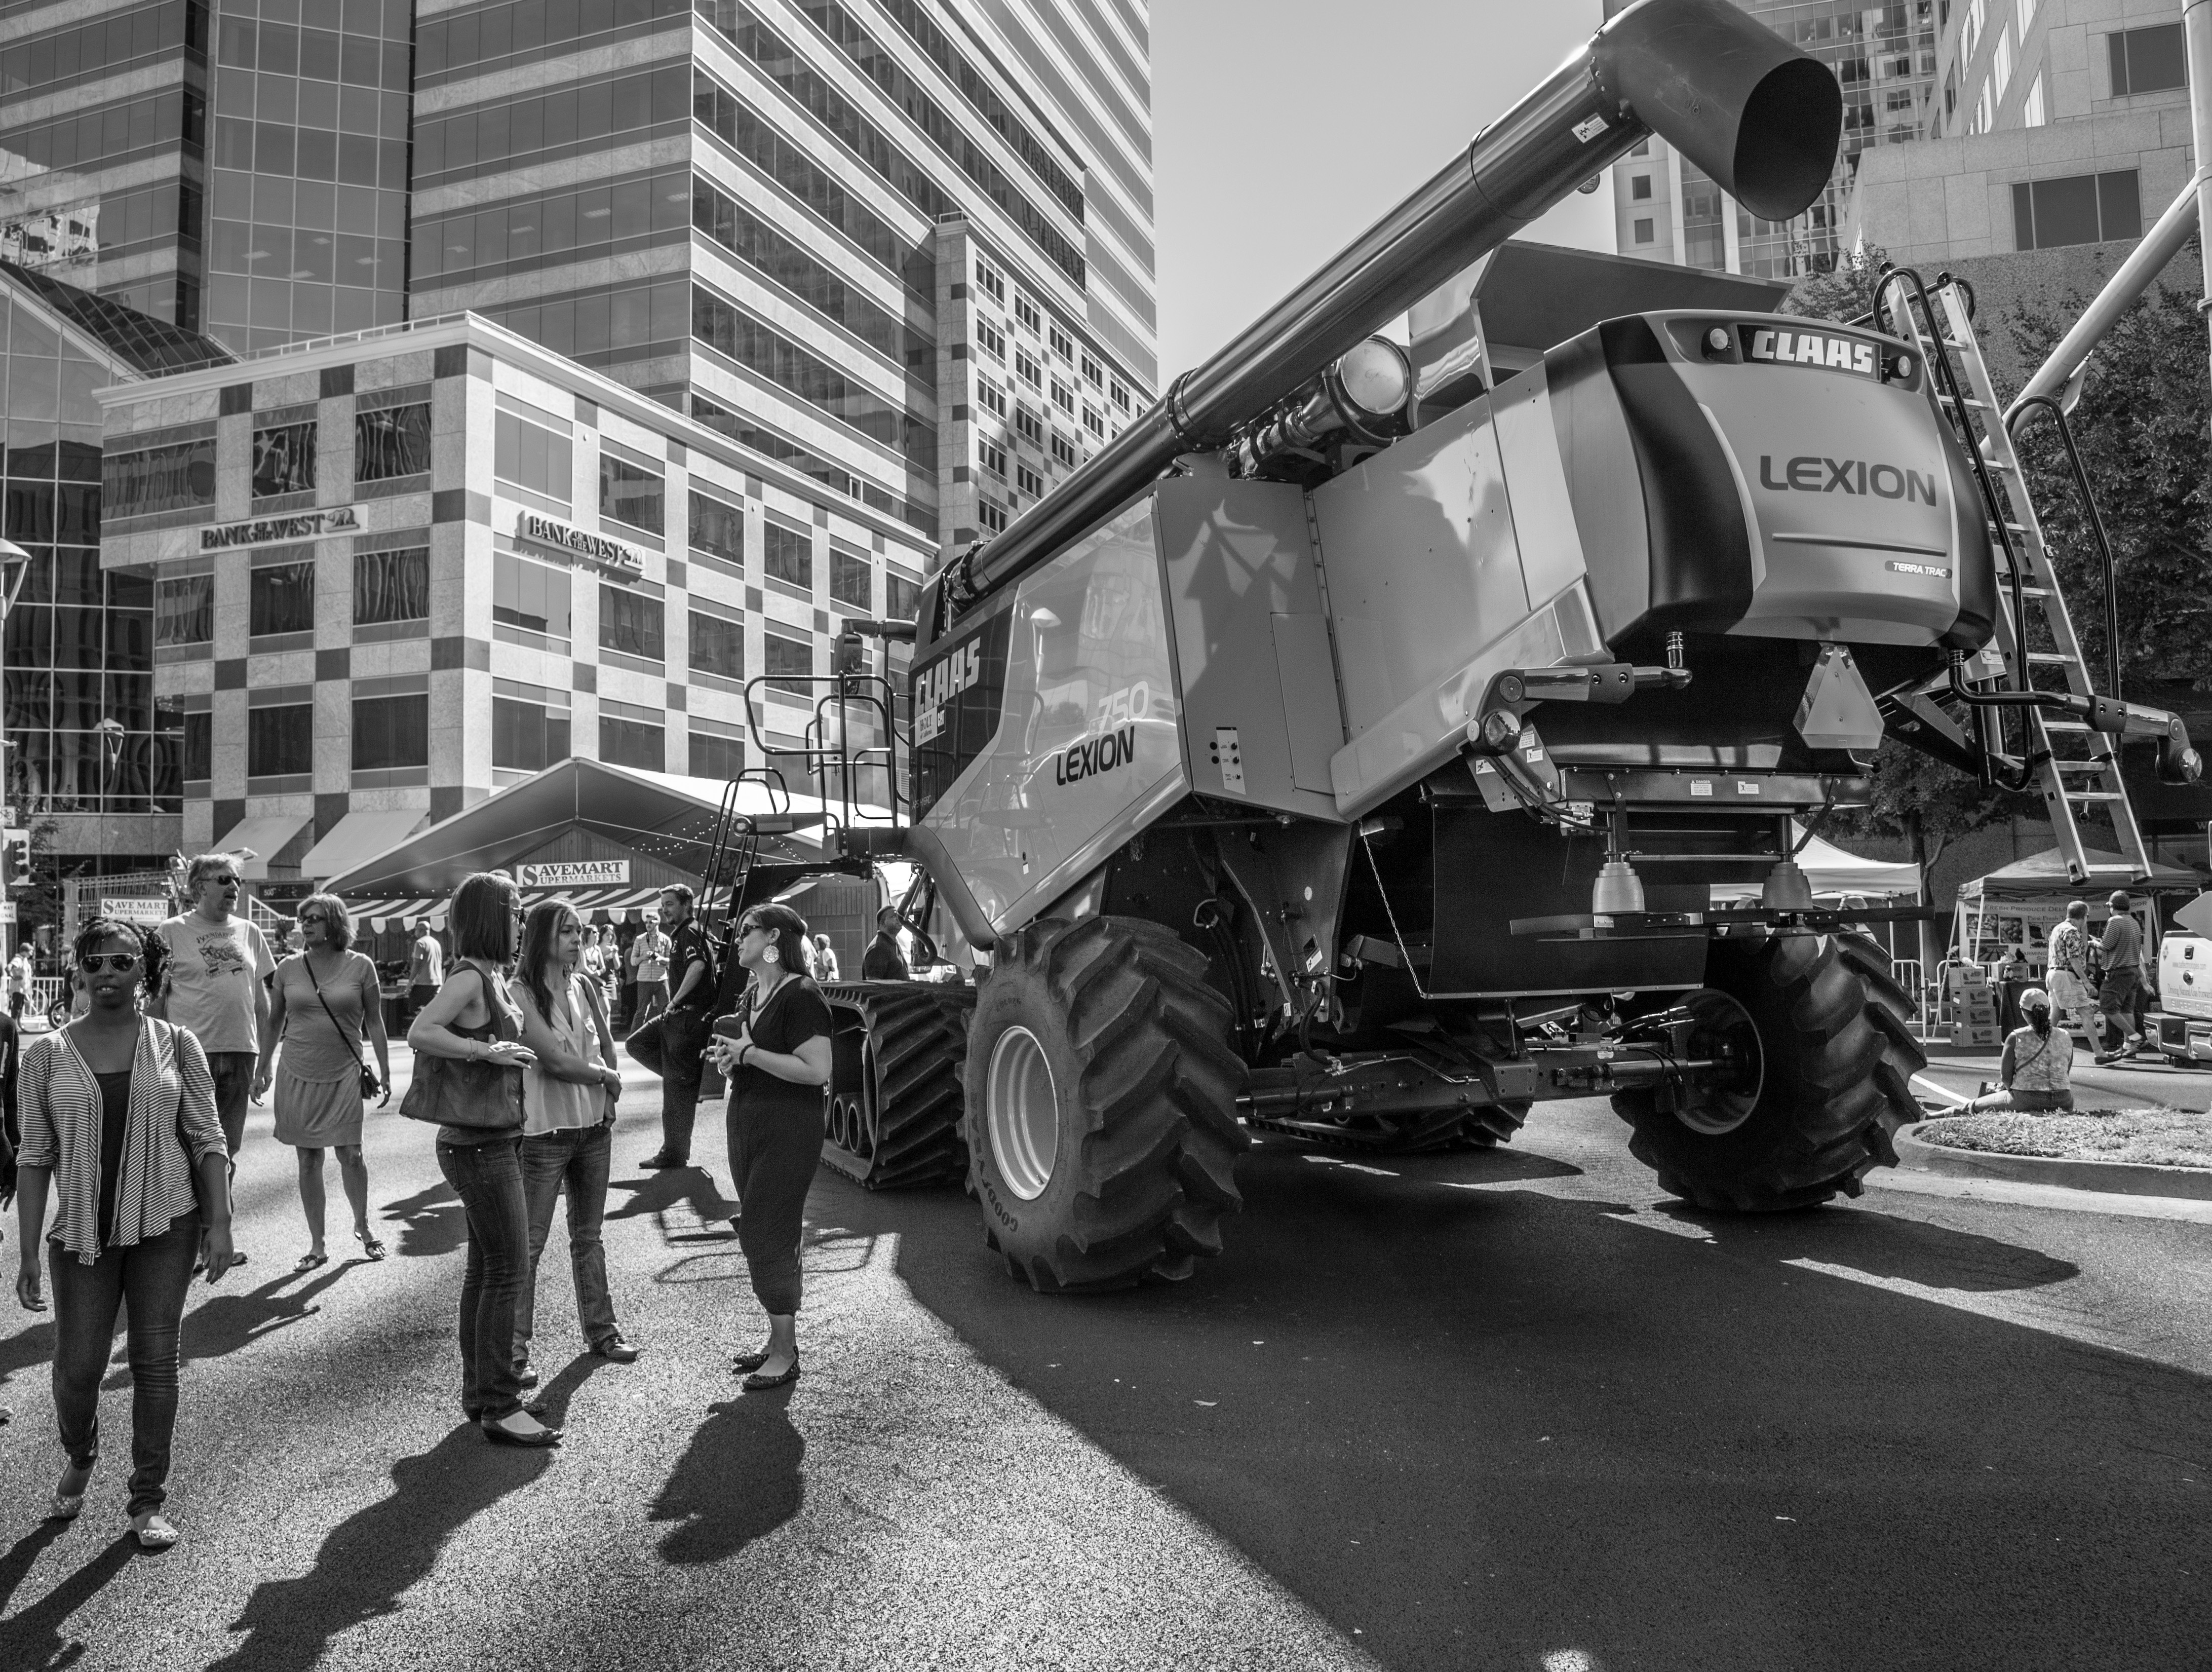
pedestrian, black and white, road, street, asphalt, transport, vehicle, monochrome, bw, infrastructure, capitolmall, sacramento, farmtofork, farmtoforkweek, urban area, monochrome photography